DeRidder, Louisiana

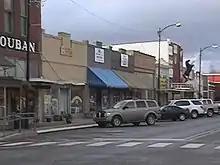
DeRidder Historic District and buildings

In 1983 Washington, Second, Stewart, and Port streets were added to the National Register of Historic Places listings in Beauregard Parish as the DeRidder Commercial Historic District.